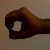
The image shows a hand gesture representing the number 0 in Indian Sign Language.